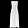
Label: Dress